Ice hockey in Minnesota

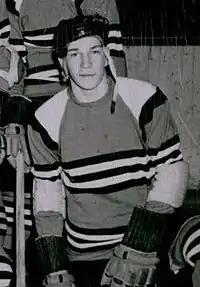
John Mayasich

Coinciding with the proliferation of junior and college teams, amateur and professional hockey also took off during the interwar period. The St. Paul Saints, who played their first game before the war, became one of the top amateur clubs in the country and provided four players for the inaugural US national team at the 1920 Olympics. Cyril Weidenborner, Edward Fitzgerald, Moose Goheen and Anthony Conroy were all Minnesota natives and earned silver medals in Antwerp.